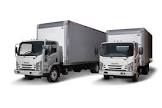
Vehicle type: Cars